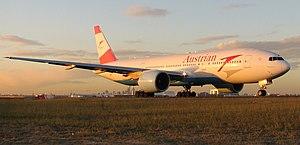
Austrian est la compagnie aérienne nationale de l'Autriche, faisant partie du groupe Austrian Airlines Group qui comprend également des filiales, détenues à 100 % comme Tyrolean. Elle-même filiale du groupe Lufthansa, elle participe à son programme de fidélisation Miles & More. Elle est membre de l'alliance aérienne Star Alliance.